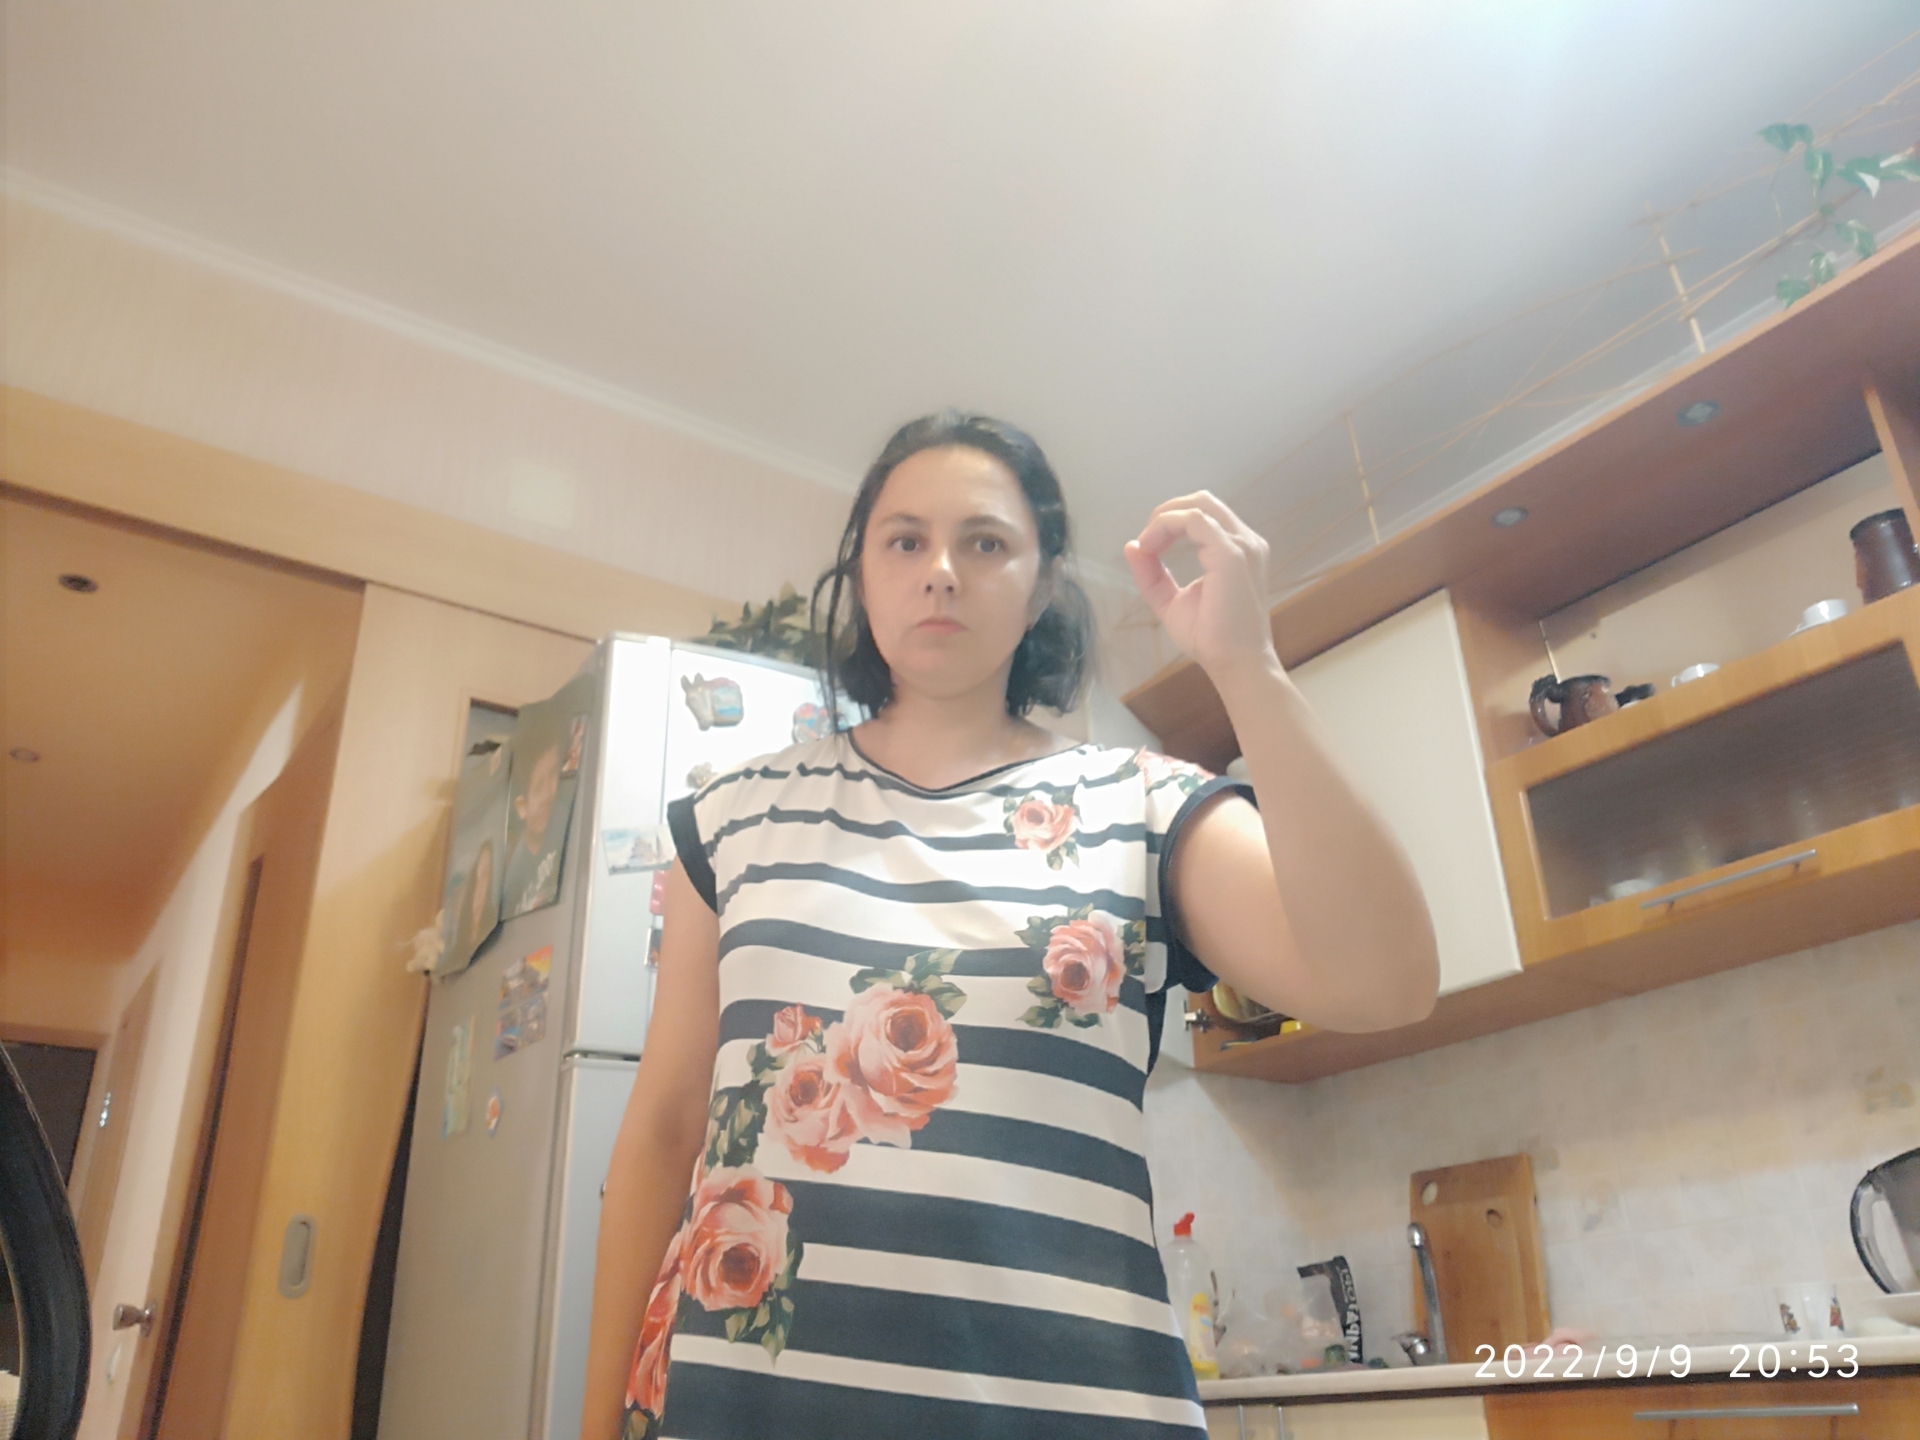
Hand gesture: grip